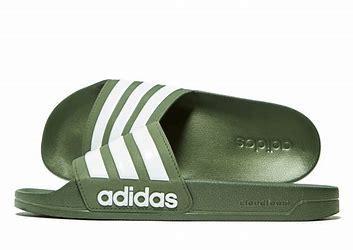
Brand: Adidas
Model: Adilette